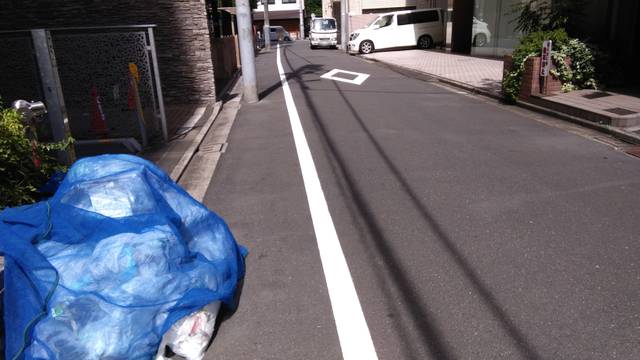
Region: Japan
Coordinates: 35.66, 139.717